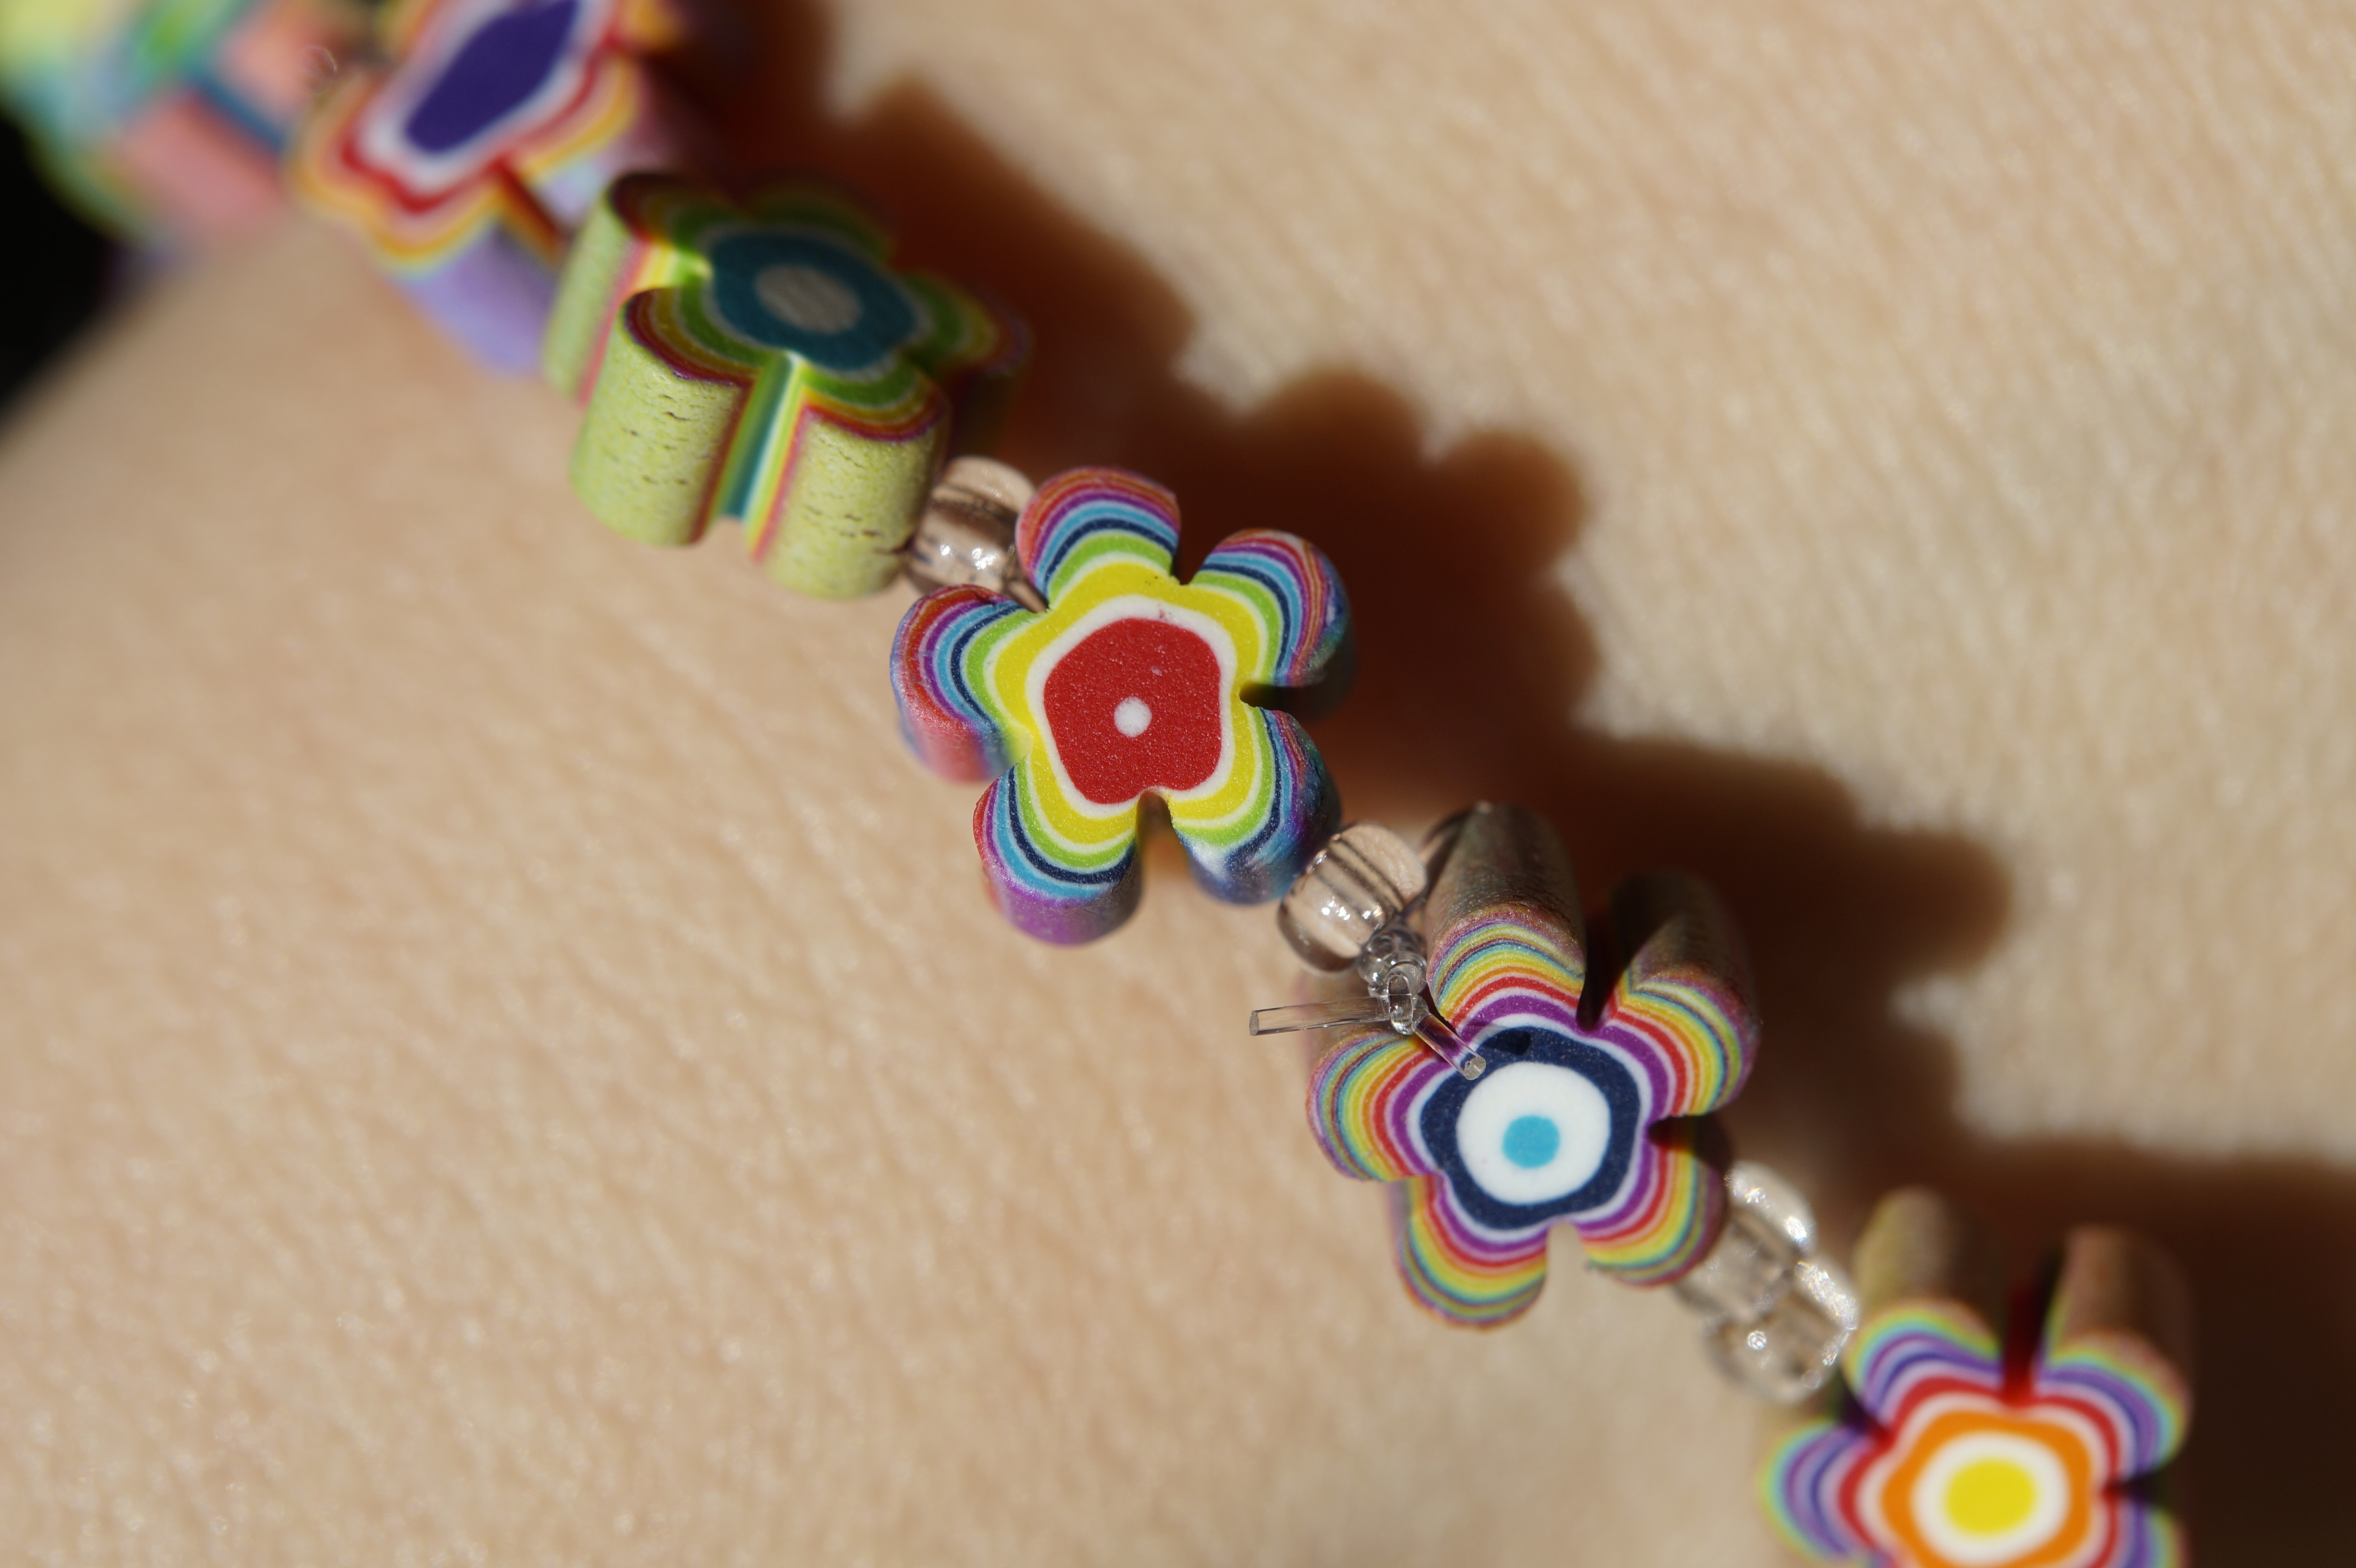
hand, floral, finger, color, ear, colorful, bead, arm, flowers, bracelet, jewellery, art, children, earrings, polymer clay, jewelry making, fashion accessory, child bracelet